Dick Clark

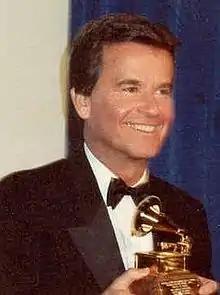
Clark in 1990

At the peak of his "American Bandstand" fame, Clark also hosted a 30-minute Saturday night program called "The Dick Clark Show" (aka "The Dick Clark Saturday Night Beech-Nut Show"). It aired from 15 February 1958, until 10 September 1960, on the ABC television network. It was broadcast live from the "Little Theater" in New York City and was sponsored by Beech-Nut gum. It featured the rock and roll stars of the day lip-synching their hits, just as on "American Bandstand". However, unlike the afternoon "Bandstand" program, which focused on the dance floor with the teenage audience demonstrating the latest dance steps, the audience of "The Dick Clark Show" sat in a traditional theater setting. While some of the musical numbers were presented simply, others were major production numbers. The high point of the show was Clark's unveiling, with great fanfare at the end of each program, of the top ten records of the previous week. This ritual became so embedded in American culture that it was imitated in many media and contexts, which in turn were satirized nightly by David Letterman on his own Top Ten lists.